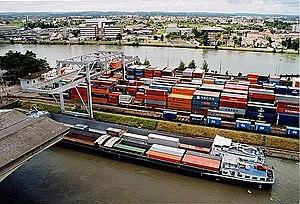
Par sa position géographique au centre de l'Europe, la Suisse possède un réseau routier et de chemin de fer dense. La traversée des Alpes constitue un enjeu stratégique pour les transports européens puisque les Alpes séparent le Nord et le Sud de l'Europe. Depuis les débuts de l'industrialisation des pays européens, la Suisse a dû constamment améliorer son réseau transalpin afin de favoriser son attractivité pour la localisation de nombreuses entreprises et sa position de plaque tournante des échanges.
Un pays sans littoral ou pays enclavé est un pays dont le territoire n'a pas de contact direct avec une mer ouverte. Leur accès à la mer ne peut se faire qu'en traversant le territoire d'un autre pays ; ils sont donc intégralement délimités par des frontières terrestres. En 2011, 44 pays dans le monde étaient dans ce cas de figure.